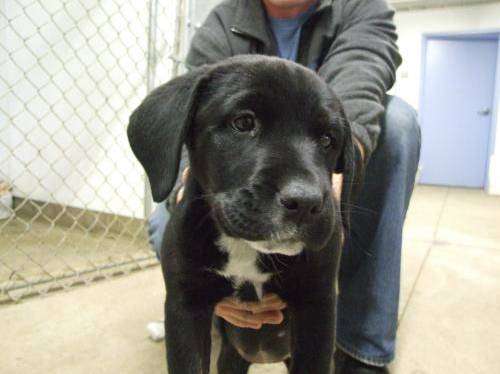
Label: dog